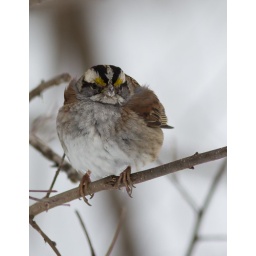
A female White-throated Sparrow, &lt;b&gt;&lt;i&gt;Zonotrichia albicollis&lt;/i&gt;&lt;/b&gt;, near the birdseed some kind person left near the pathway near the Nature Center at Erie Metropark.